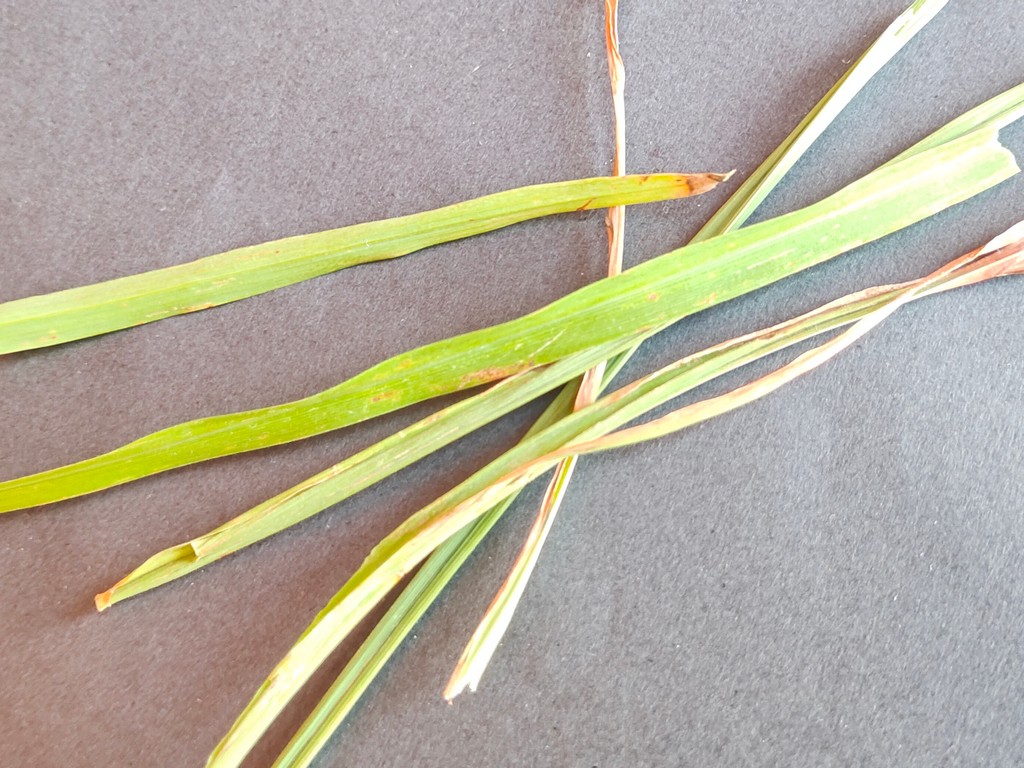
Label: Unhealthy